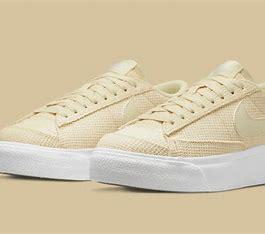
Brand: Nike
Model: Blazer Platform